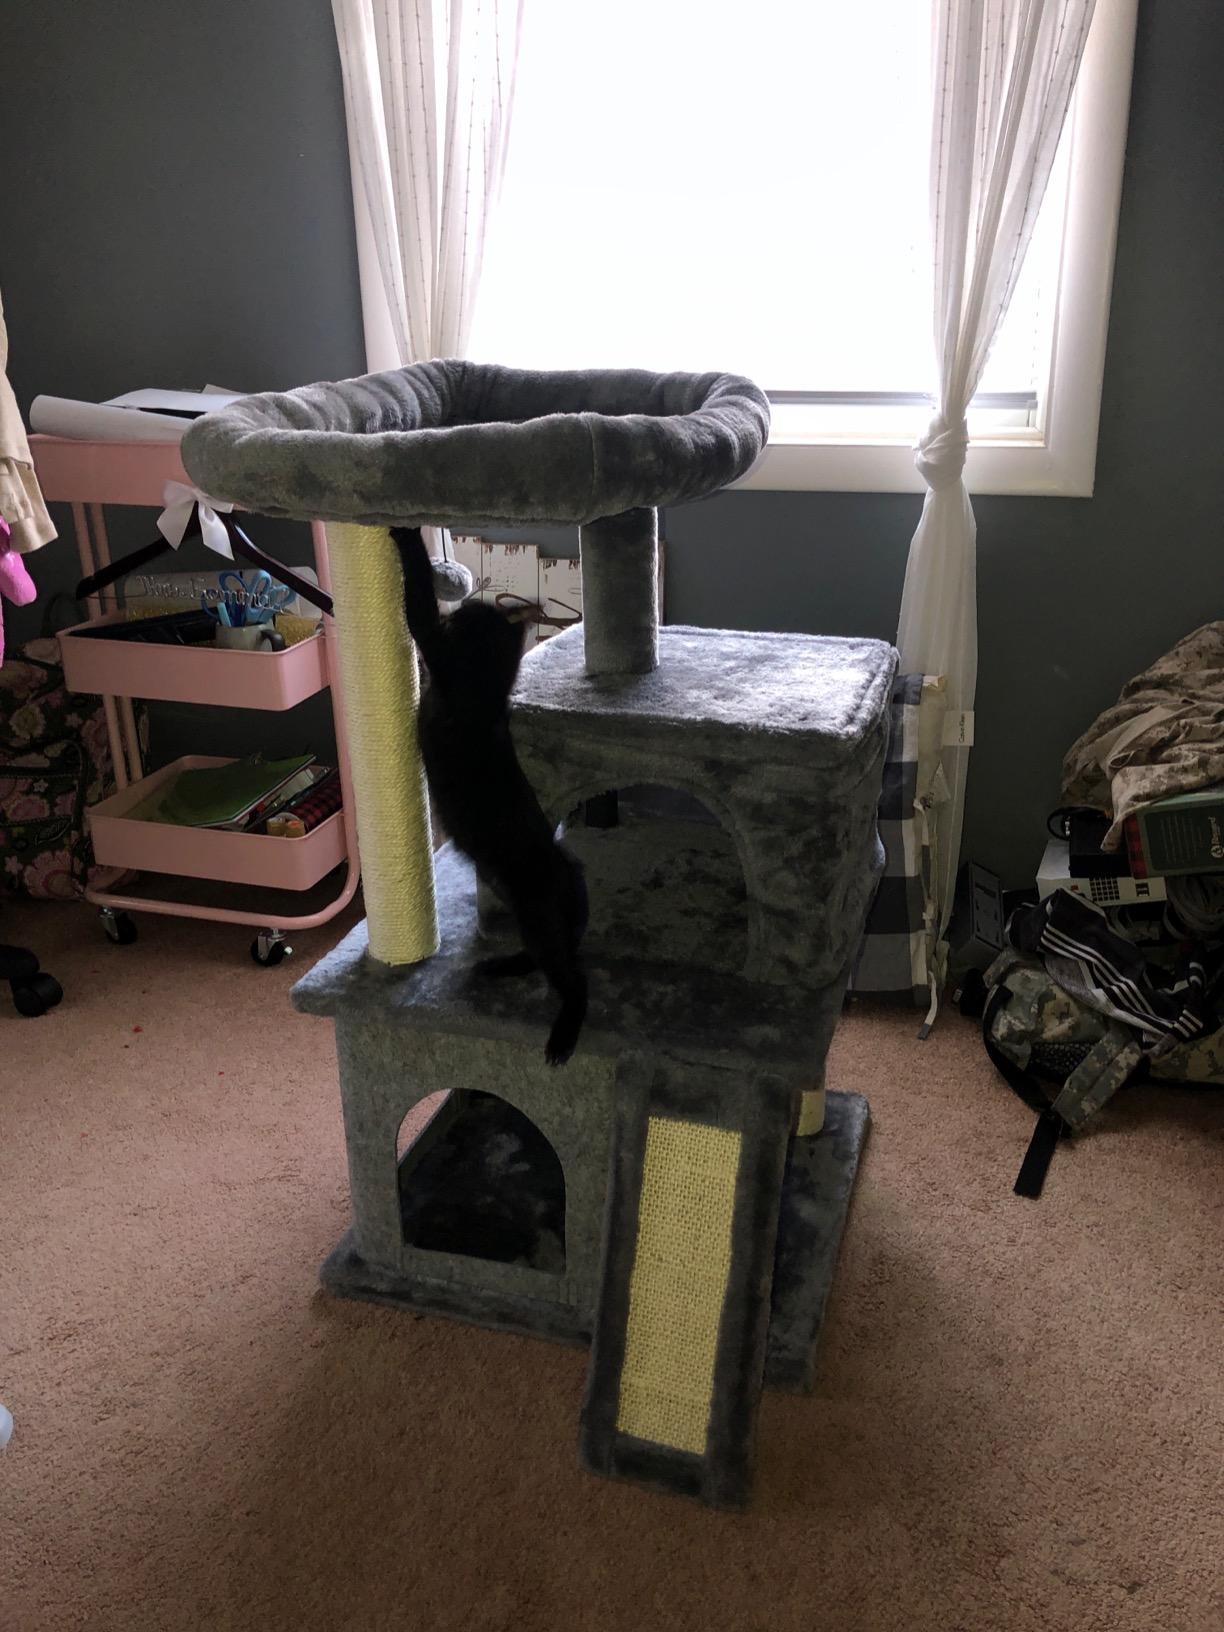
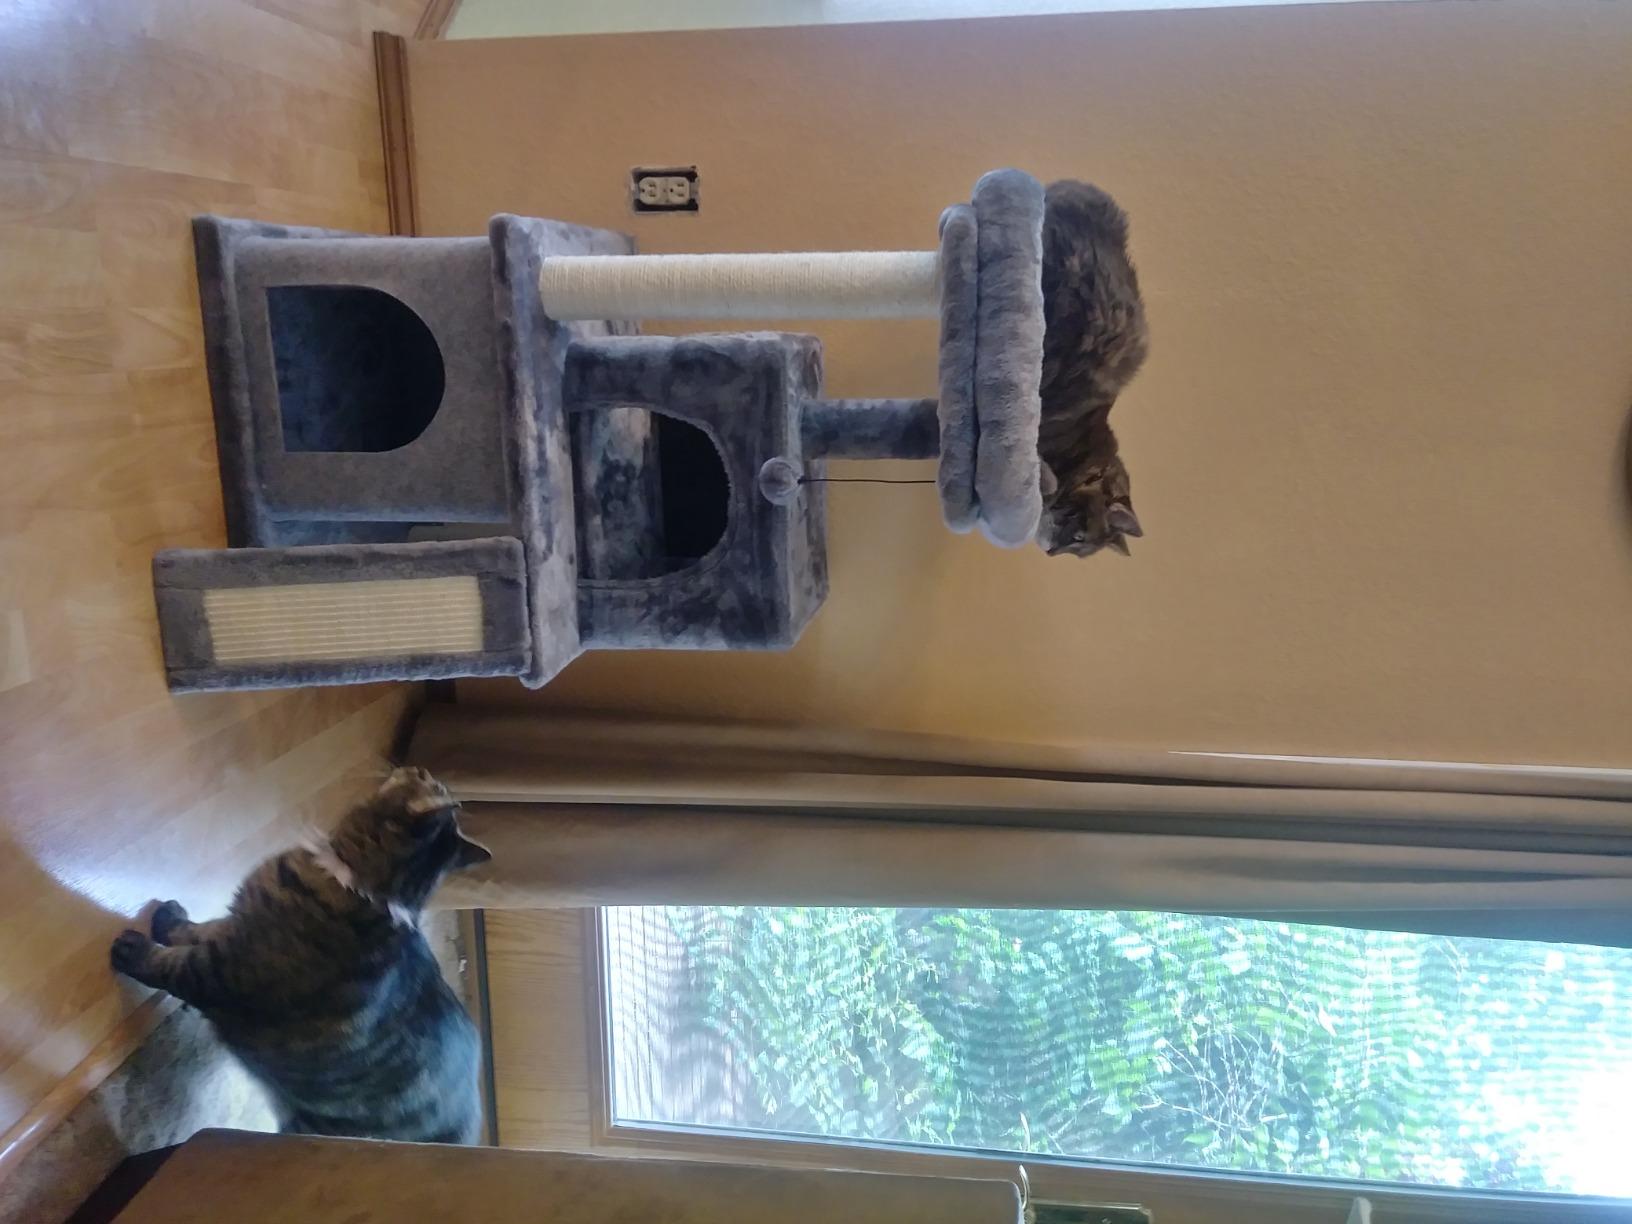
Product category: items_cat tree
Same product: yes